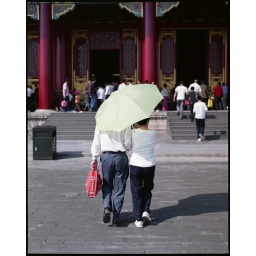
strolling under a blood red sky